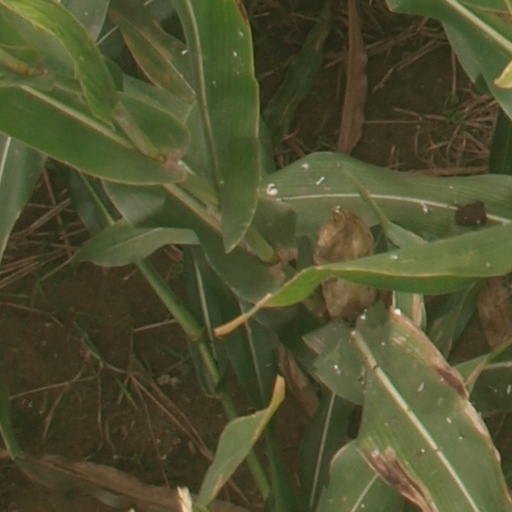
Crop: maize; corn